Let Me In (film)

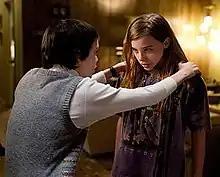
Smit-McPhee and Moretz as Owen and Abby were praised by critics for their chemistry and maturity on-screen.

"Let Me In" received critical acclaim upon release. Review aggregation website Rotten Tomatoes gives the film a score of 88% based on reviews from 220 critics, with an average score of 7.6/10. The consensus is that "similar to the original in all the right ways—but with enough changes to stand on its own—"Let Me In" is the rare Hollywood remake that doesn't add insult to inspiration." "Let Me In" was included on "Rotten Tomatoes" list of the ten best reviewed wide-release films of 2010 in addition to being the best reviewed horror film of 2010. Metacritic gave the film an average score of 79/100 based on 35 reviews, judged to be "generally favorable" reviews. According to Metacritic, "Let Me In" was one of the ten best-reviewed wide-release films of 2010, as well as the best reviewed film of the year in the horror category.